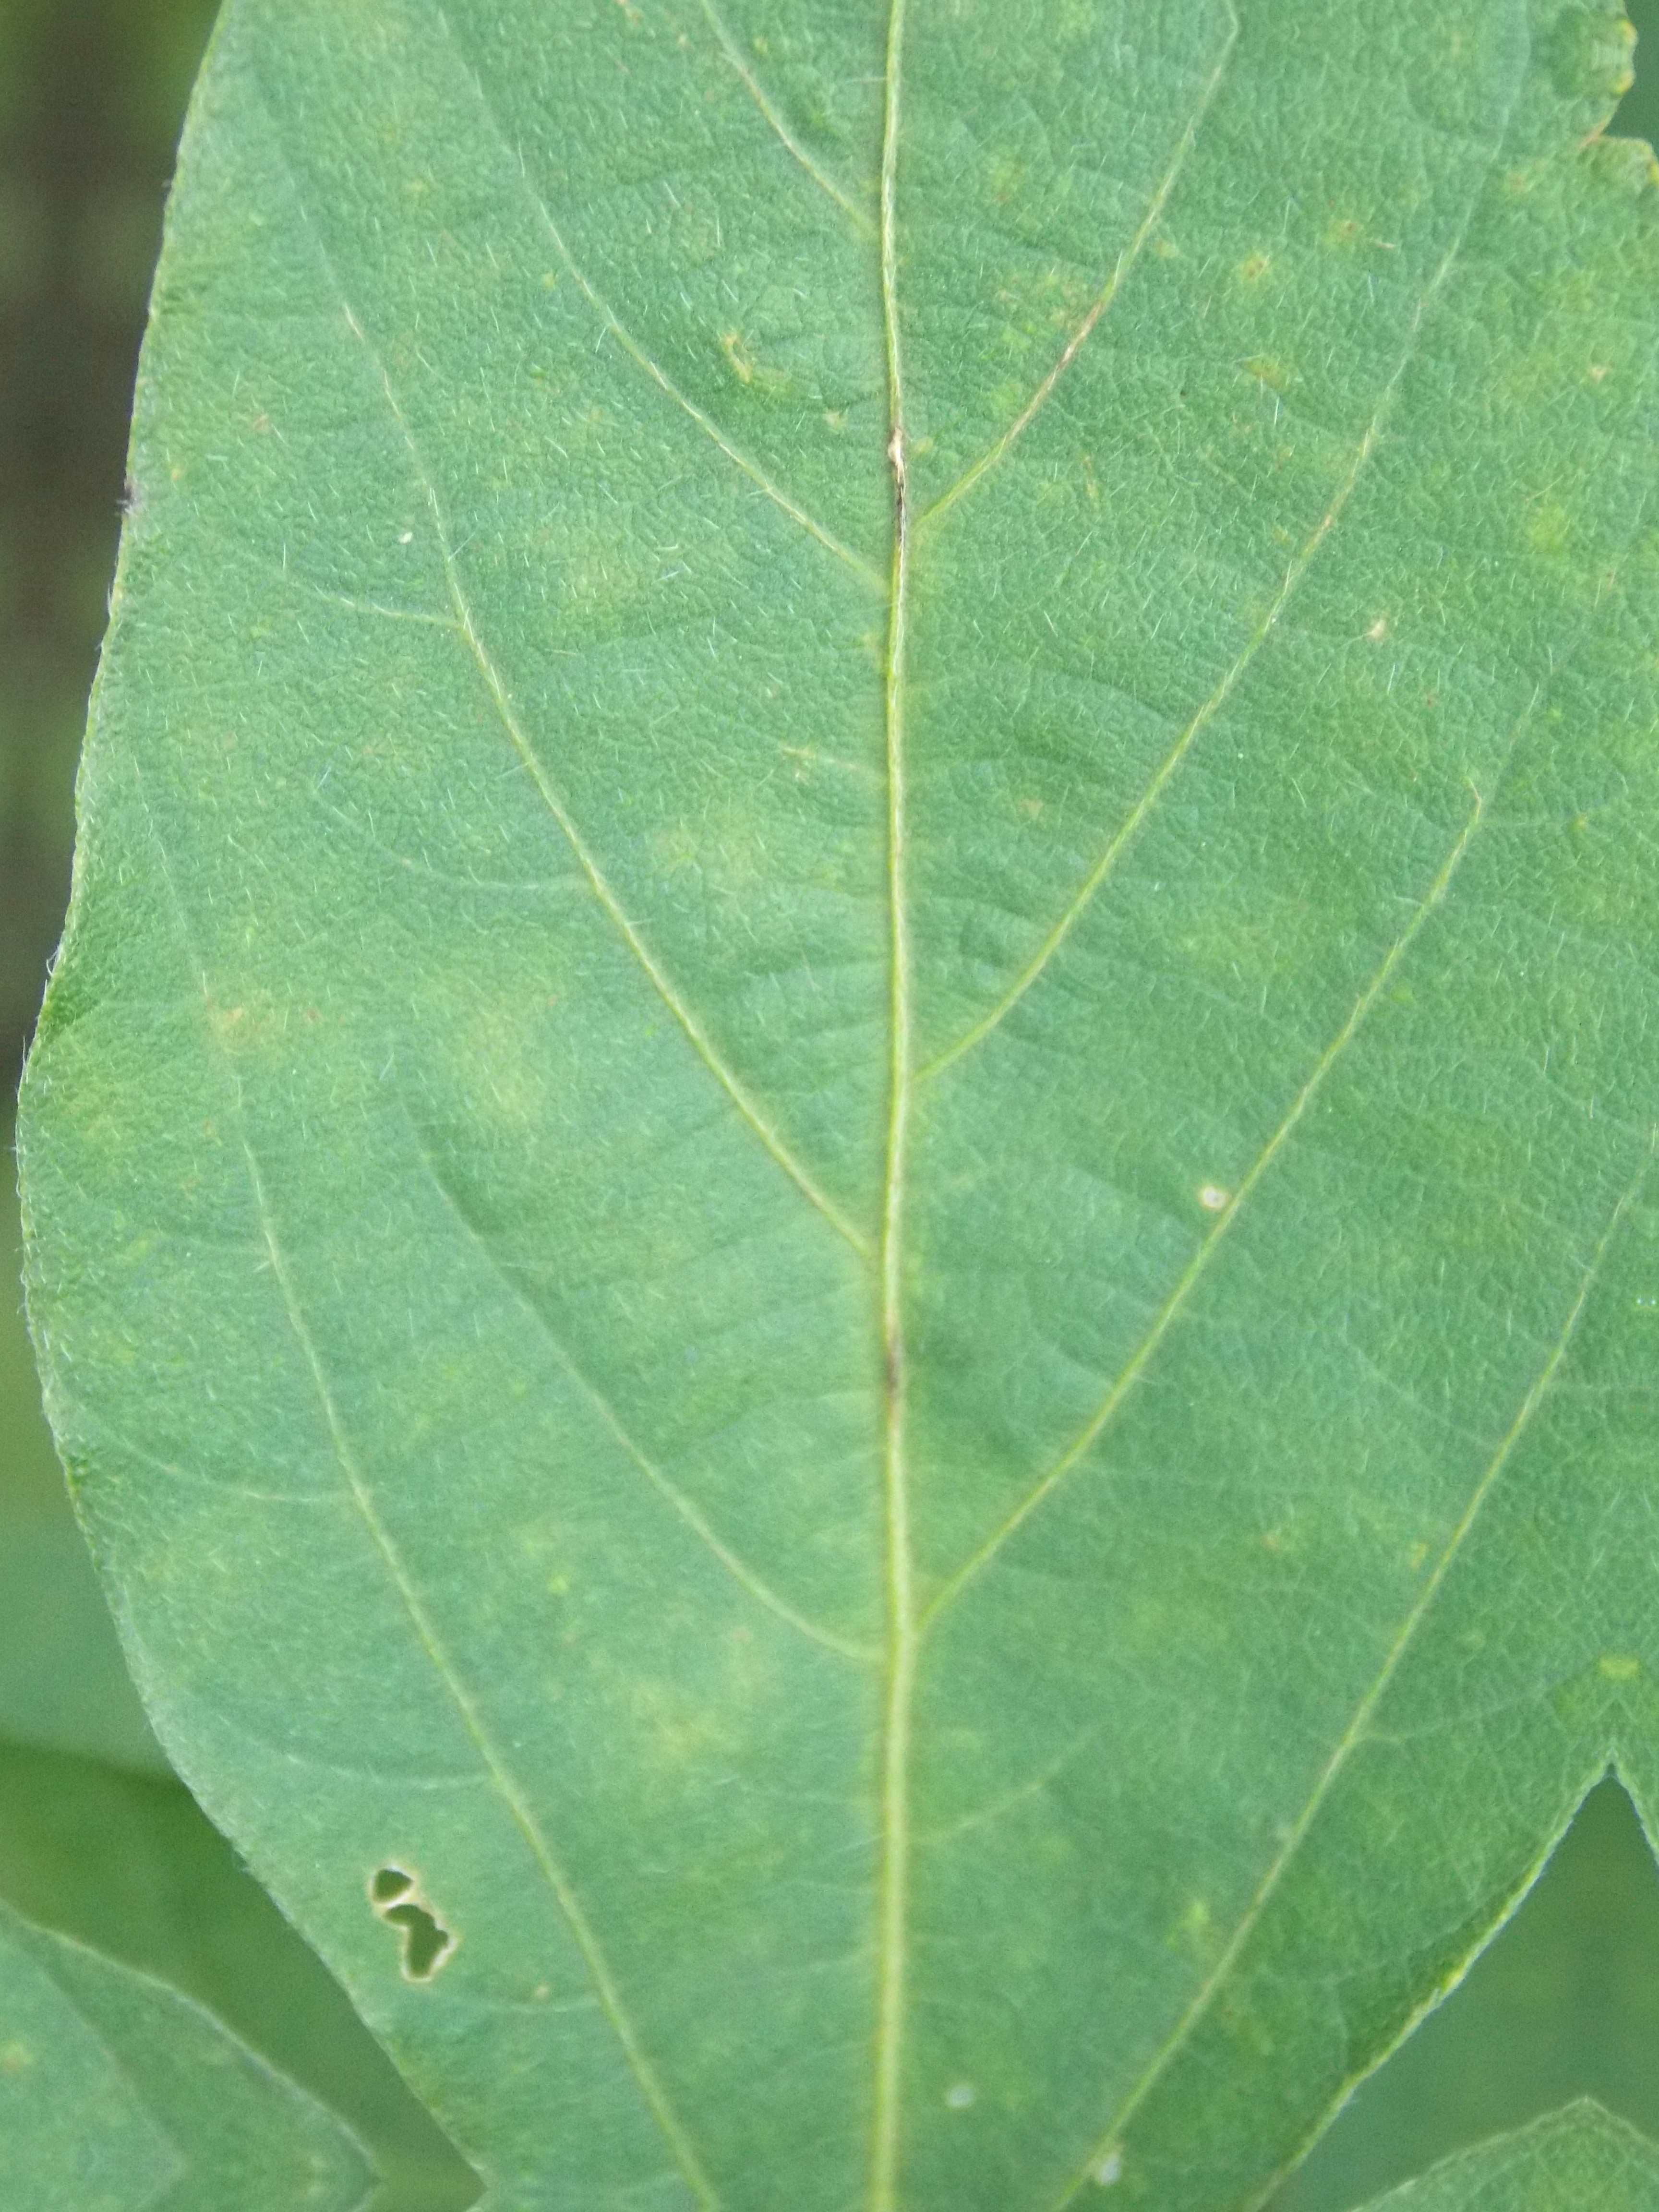
Label: Disease